Refuge de la Valmasque

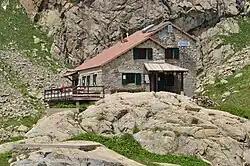
Refuge de la Valmasque

Refuge de la Valmasque is a refuge in the Alps-Maritimes. It is located in the French National Parc Mercantour.